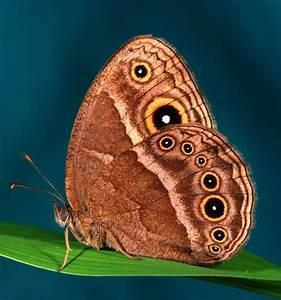
butterfly